Jeepers Creepers: Reborn

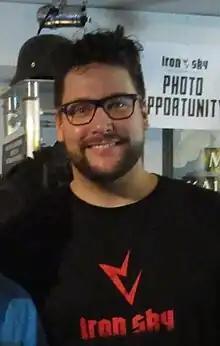
The film marks director Timo Vuorensola's Hollywood debut

The film was an international co-production between the United Kingdom, United States and Finland. Principal photography commenced for three days in Jackson, Louisiana, on location and at Orwo Studios. Soon after, the production was moved to the United Kingdom. Due to the COVID-19 pandemic, filming in the UK was split into two parts. The first began on November 23, 2020, at Black Hangar Studios, and finished on December 19. The second took place for eight days between January and February 2021.